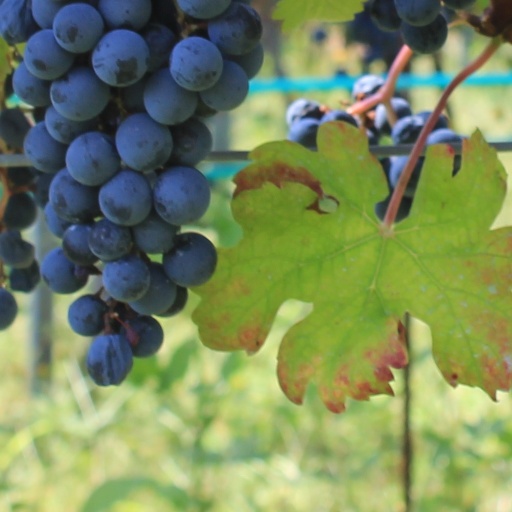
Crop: grape